The Brothel in Rosenstrasse

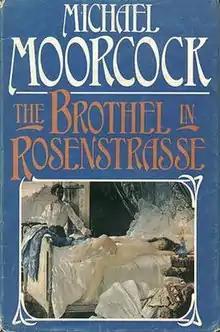
Dust jacket from the first edition.

The Brothel in Rosenstrasse is a 1982 novel by Michael Moorcock. The main character is Rickhardt von Bek, a member of the family of Ulrich von Bek which is central to some of Moorcock's other fantasy novels, notably "The War Hound and the World's Pain", "The City in the Autumn Stars", and "The Dragon in the Sword". The novel is written as Bek's memoir of a dying, demented man, in which he recalls his time with a bi-sexual teenage nymphet girl and how they take refuge in a superior brothel in a German city under siege during a 19th-century war. The standard German spelling of the name in the novel's title is "Rosenstraße" (Street of Roses).